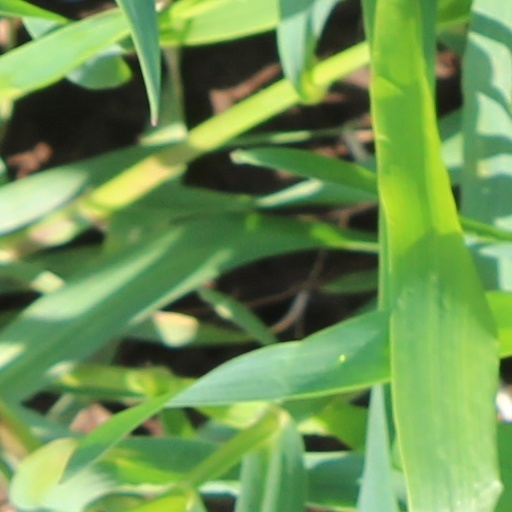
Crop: wheat